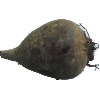
Label: Beetroot 1